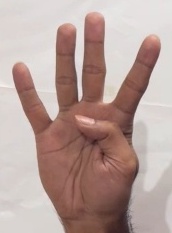
ASL sign: 4